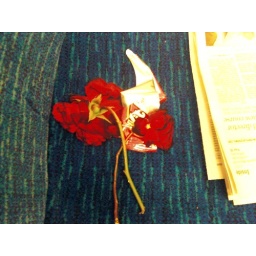
Flowers, paper &amp;amp; Kit Kat wrapper on a seat in my train this evening...